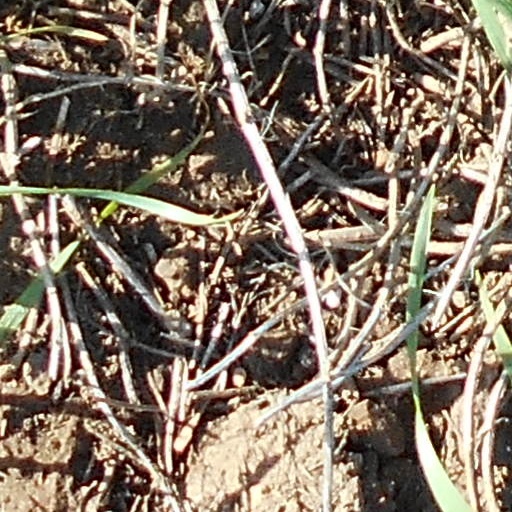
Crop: wheat